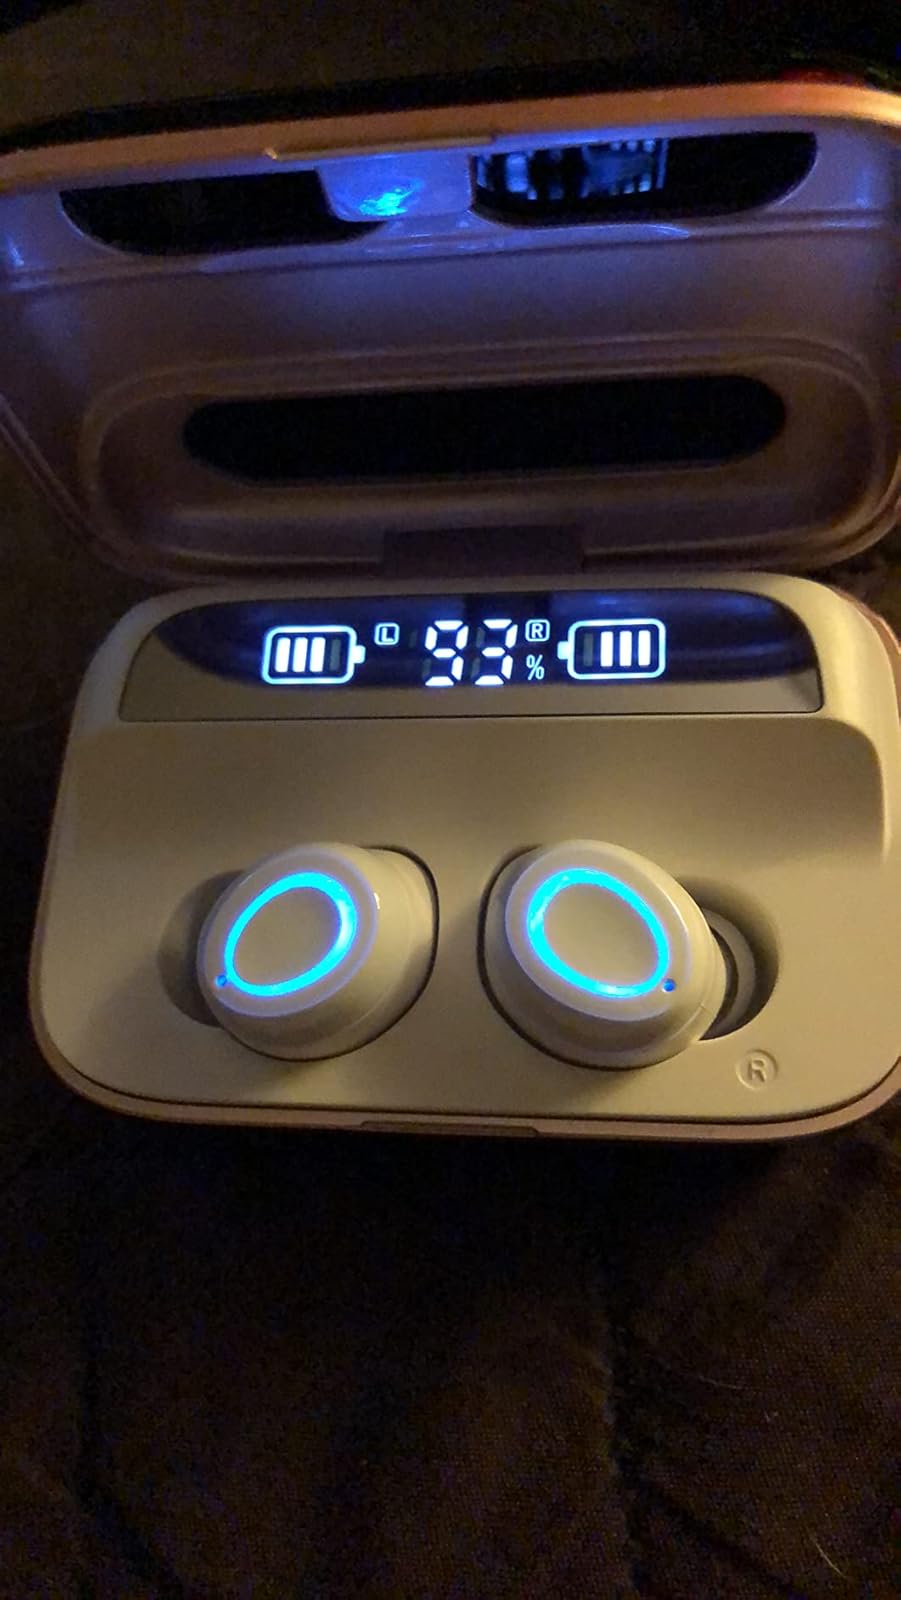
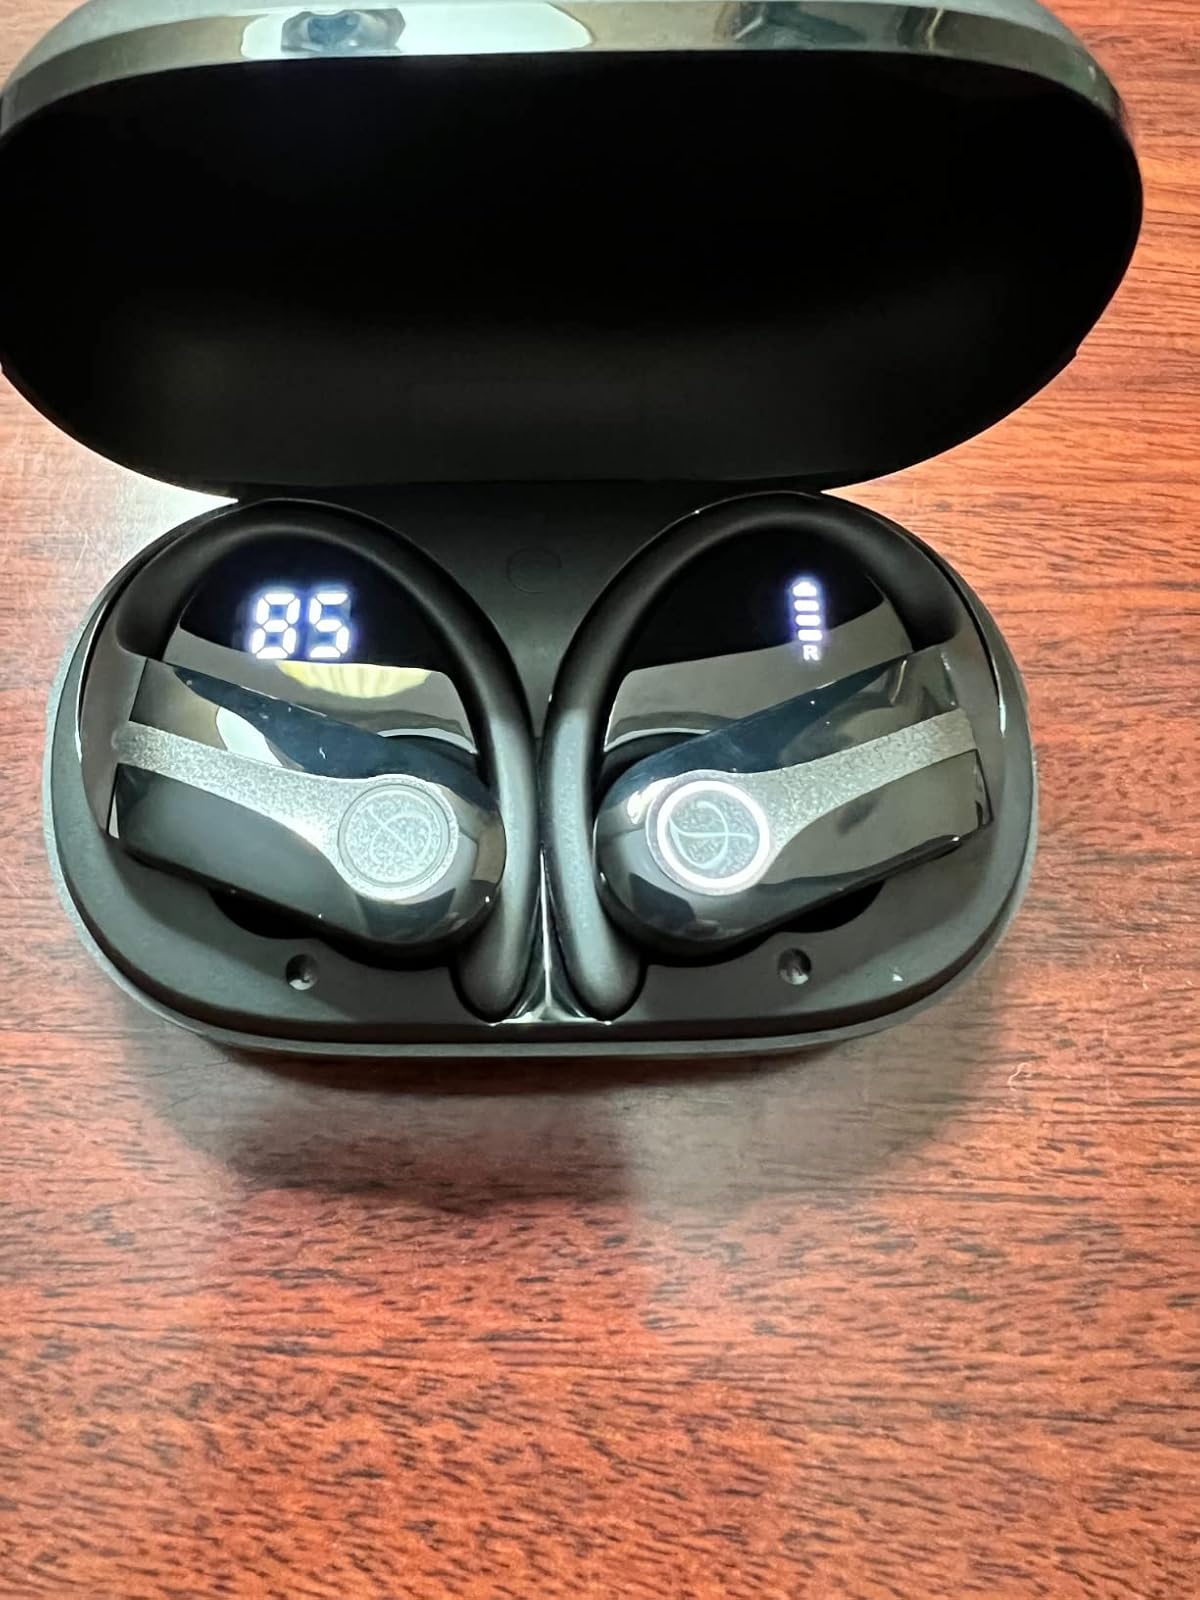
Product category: earbuds
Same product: no